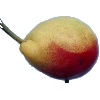
Label: Pear 2